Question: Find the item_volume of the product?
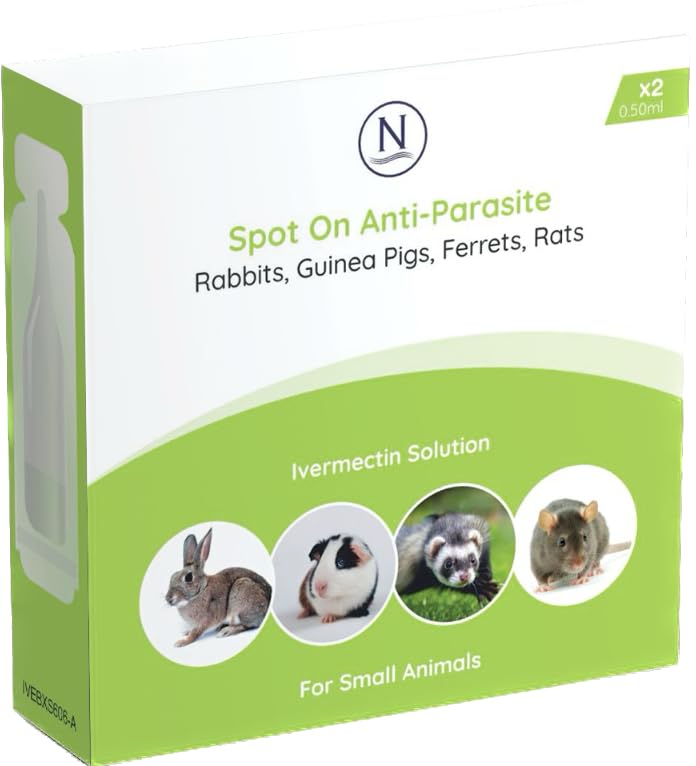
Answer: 0.5 millilitre